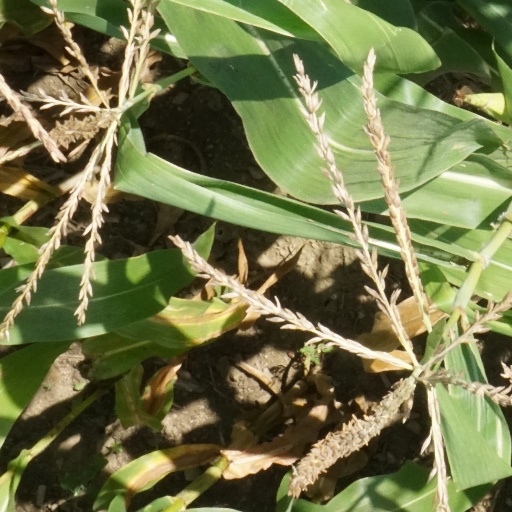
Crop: maize; corn